United States European Command

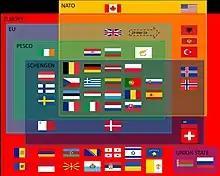
An Euler diagram of European alliances, partners, and competitors, denoted by their national flags, in EUCOM's Area of Responsibility. The alliances and agreements include the following supranational bodies: PESCO, Schengen Area, EU, and NATO.

During the 1980s, American forces in Europe increased to over 350,000. EUCOM established Fleet Marine Force Europe (later MARFOREUR) in 1980.